Frances Bavier

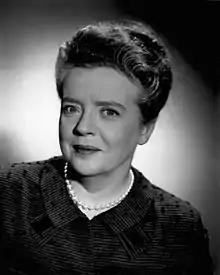
Bavier, 1964

Frances Elizabeth Bavier (December 14, 1902 – December 6, 1989) was an American stage and television actress. Originally from New York theatre, she worked in film and television from the 1950s until the 1970s. She is best known for her role as Aunt Bee on "The Andy Griffith Show" and "Mayberry R.F.D." from 1960 to 1970. Aunt Bee logged more Mayberry years (ten) than any other character. She won an Emmy Award for Outstanding Supporting Comedy Actress for the role in 1967. Bavier was also known for playing Amy Morgan on "It's a Great Life" (1954–1956).